Shibayama-Chiyoda Station

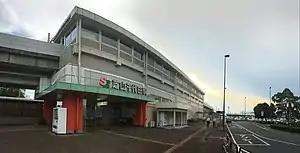
Shibayama-Chiyoda Station in July 2021

is a passenger railway station in the town of Shibayama, Chiba Prefecture, Japan, operated by the private railway operator Shibayama Railway. It is situated on the eastern boundary of Narita International Airport.